Peliyagoda

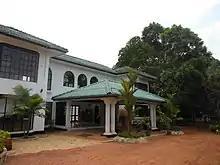
Yoshida School in Sapugaskanda/Peliyagoda

Peliyagoda is a town in the Western Province of Sri Lanka, lying mostly on the north shore of the Kelani River. As of 2020 it had an estimated population of 28, 784. The Airport Expressway's entry point and the Toll Plaza starts from the Peliyagoda section of the highway.